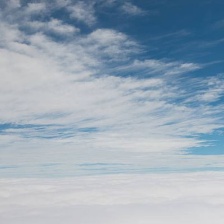
Cloud type: Altocumulus